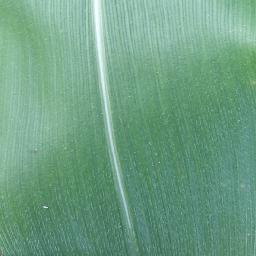
Label: Corn_(Maize)___Healthy